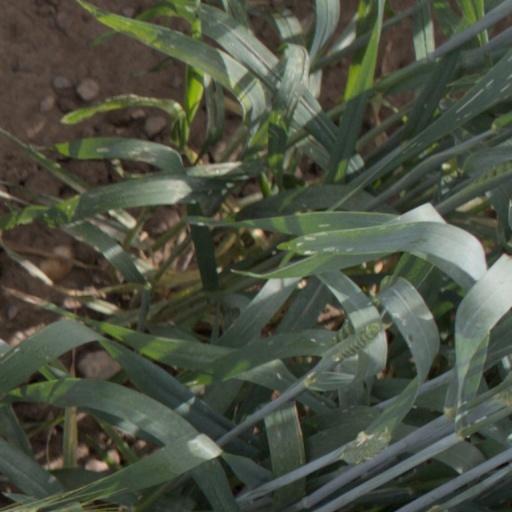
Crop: wheat